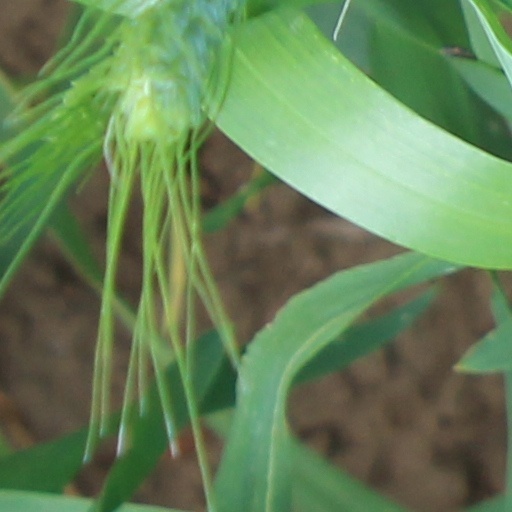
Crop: wheat